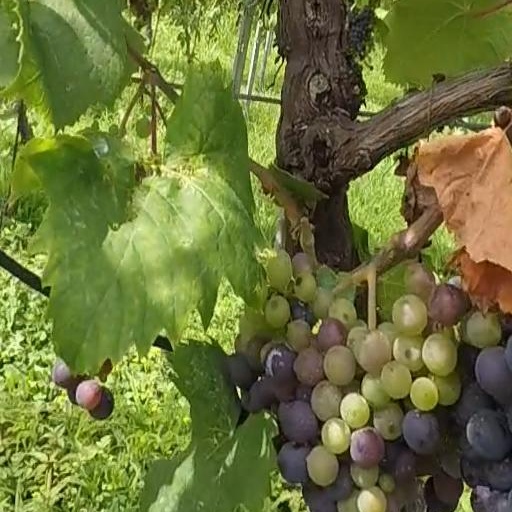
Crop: grape